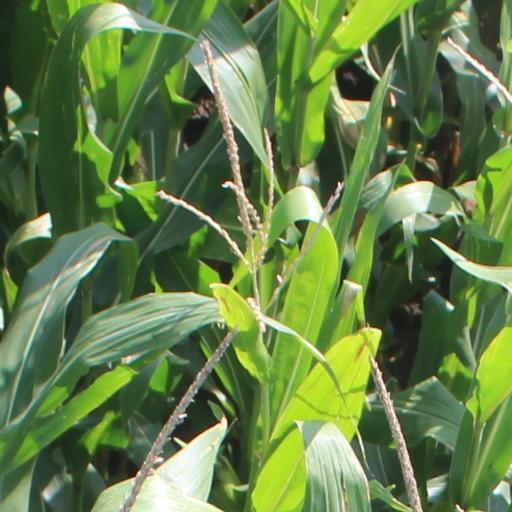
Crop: maize; corn